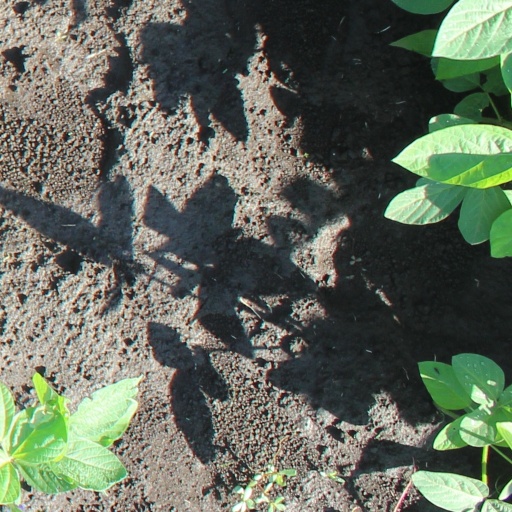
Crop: soybean